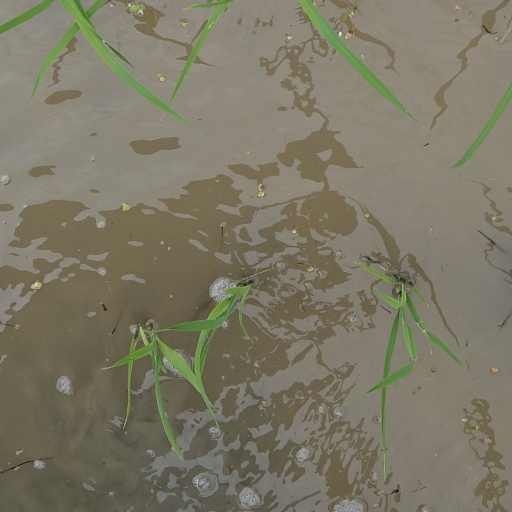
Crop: rice